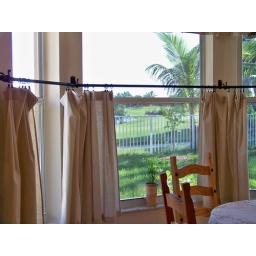
I've got rid of the nasty-looking plastic blinds in the kitchen and made new cafe-style curtains instead.